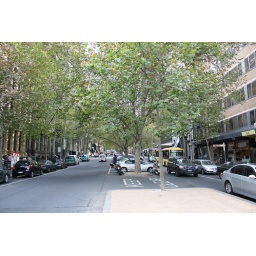
A typical scene for Melbourne streets: green trees everywhere, with parking in the middle of the road.